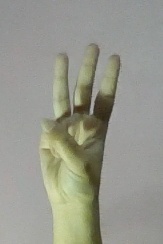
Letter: thaa